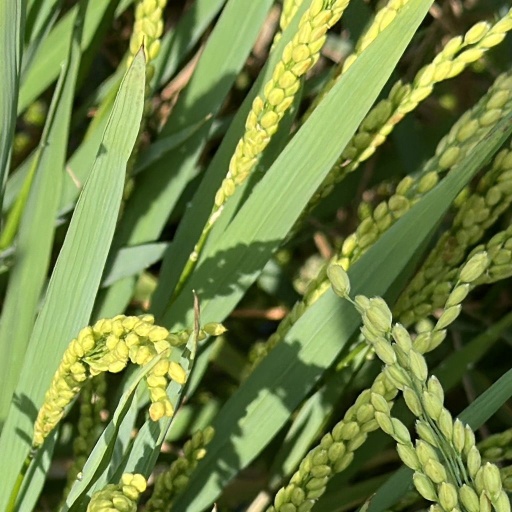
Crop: rice